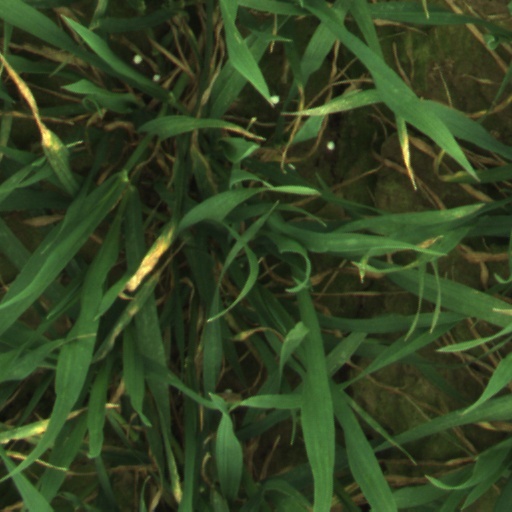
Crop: wheat